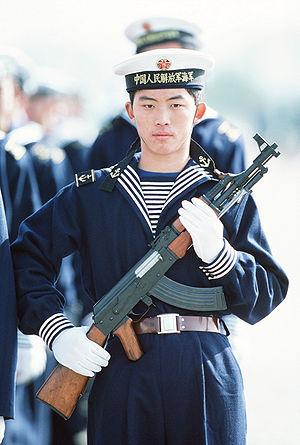
Le fusil d'assaut Type 56 est une copie chinoise du AK-47. Il était répertorié par l’Armée populaire de libération comme pistolet mitrailleur. Le Type 56 se distingue surtout de l’AK-47 par la présence d’une baïonnette repliable sous le canon.